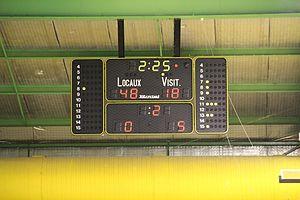
Tableau de score à la mi-temps. LE Roma 48, Toulouse IC 18.